Frank Tidswell

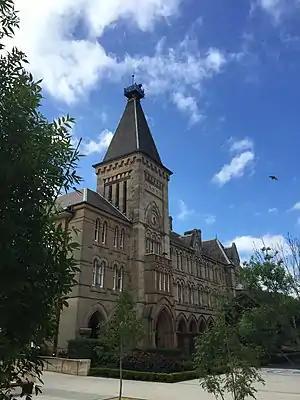
The 1881 Founders' Wing was opened the year Tidswell commenced his education at Newington College

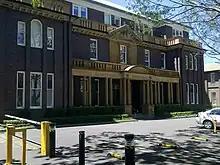
The Royal Alexandria Hospital for Children at Camperdown where Tidswell was Director of Pathology for 28 years

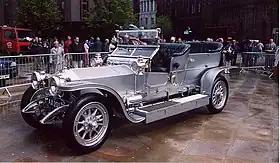
A Rolls-Royce Silver Ghost open tourer of the style bought by Tidswell in 1912

Tidswell was born in Sydney, the fifth of nine children born to Frederick Squire Tidswell (1831–1898) and his wife Mary Ann (1836–1912). The fourth child, Francis Thomas Tidswell (1864–1866) had died the year before his birth and the sixth child was the architect Thomas Tidswell (1870–1950). He was raised in rural NSW until the age of 13 when his family moved to Sydney. Fred Tidswell owned the Coogee Bay Hotel and bought Nugal Hall the Mortimer Lewis designed home in Milford Street Randwick and members of the family lived there until 1903. Tidswell attended Newington College (1881–1884) and then went up to the University of Sydney graduating as a Bachelor of Medicine and Chemistry in 1892. He then studied at University College, London, and was awarded a D.P.H., by the University of Cambridge in 1893.